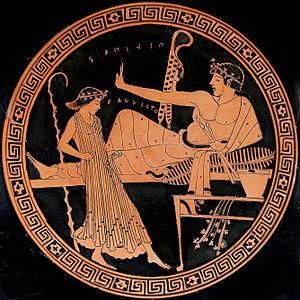
Scène de banquet
Le Peintre de Brygos est un peintre grec de céramiques. Son véritable nom étant inconnu, il doit son appellation au fait qu'il travaille pour l'atelier du potier Brygos. Élève d'Onésimos, le Peintre de Brygos est actif vers 490-470 av. J.-C.